Answer in natural language. Consider the 3D positions of the objects in the scene and not just the 2D positions in the image. Is the centerpoint of  Doorway (highlighted by a blue box) at a higher height than brown rectangular extendable dining table (highlighted by a green box)? Choose between the following options: no or yes
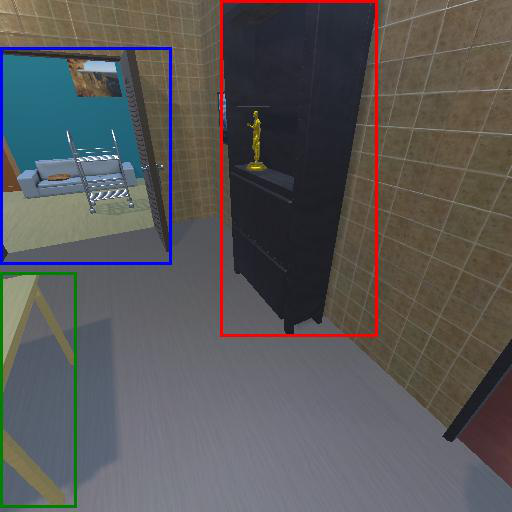
<answer>no</answer>